Describe the emotion expressed in this image:  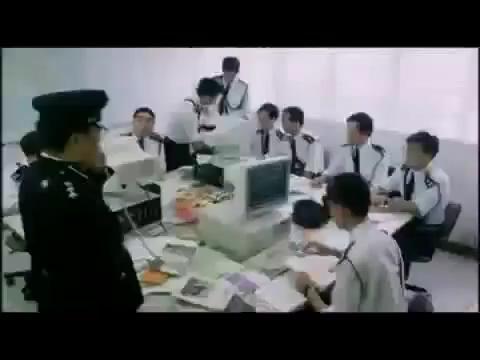
This person displays Pain, valence and arousal with low intensity.